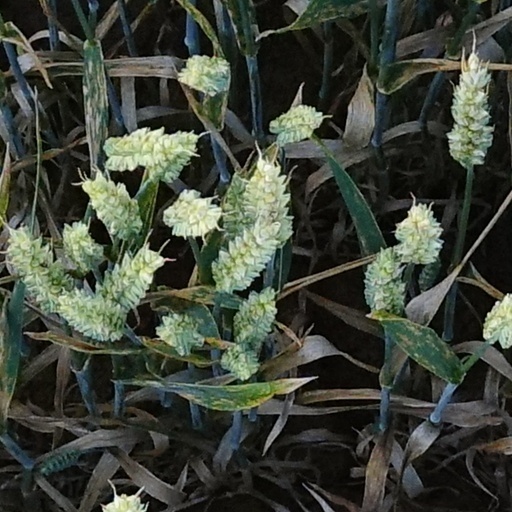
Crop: wheat